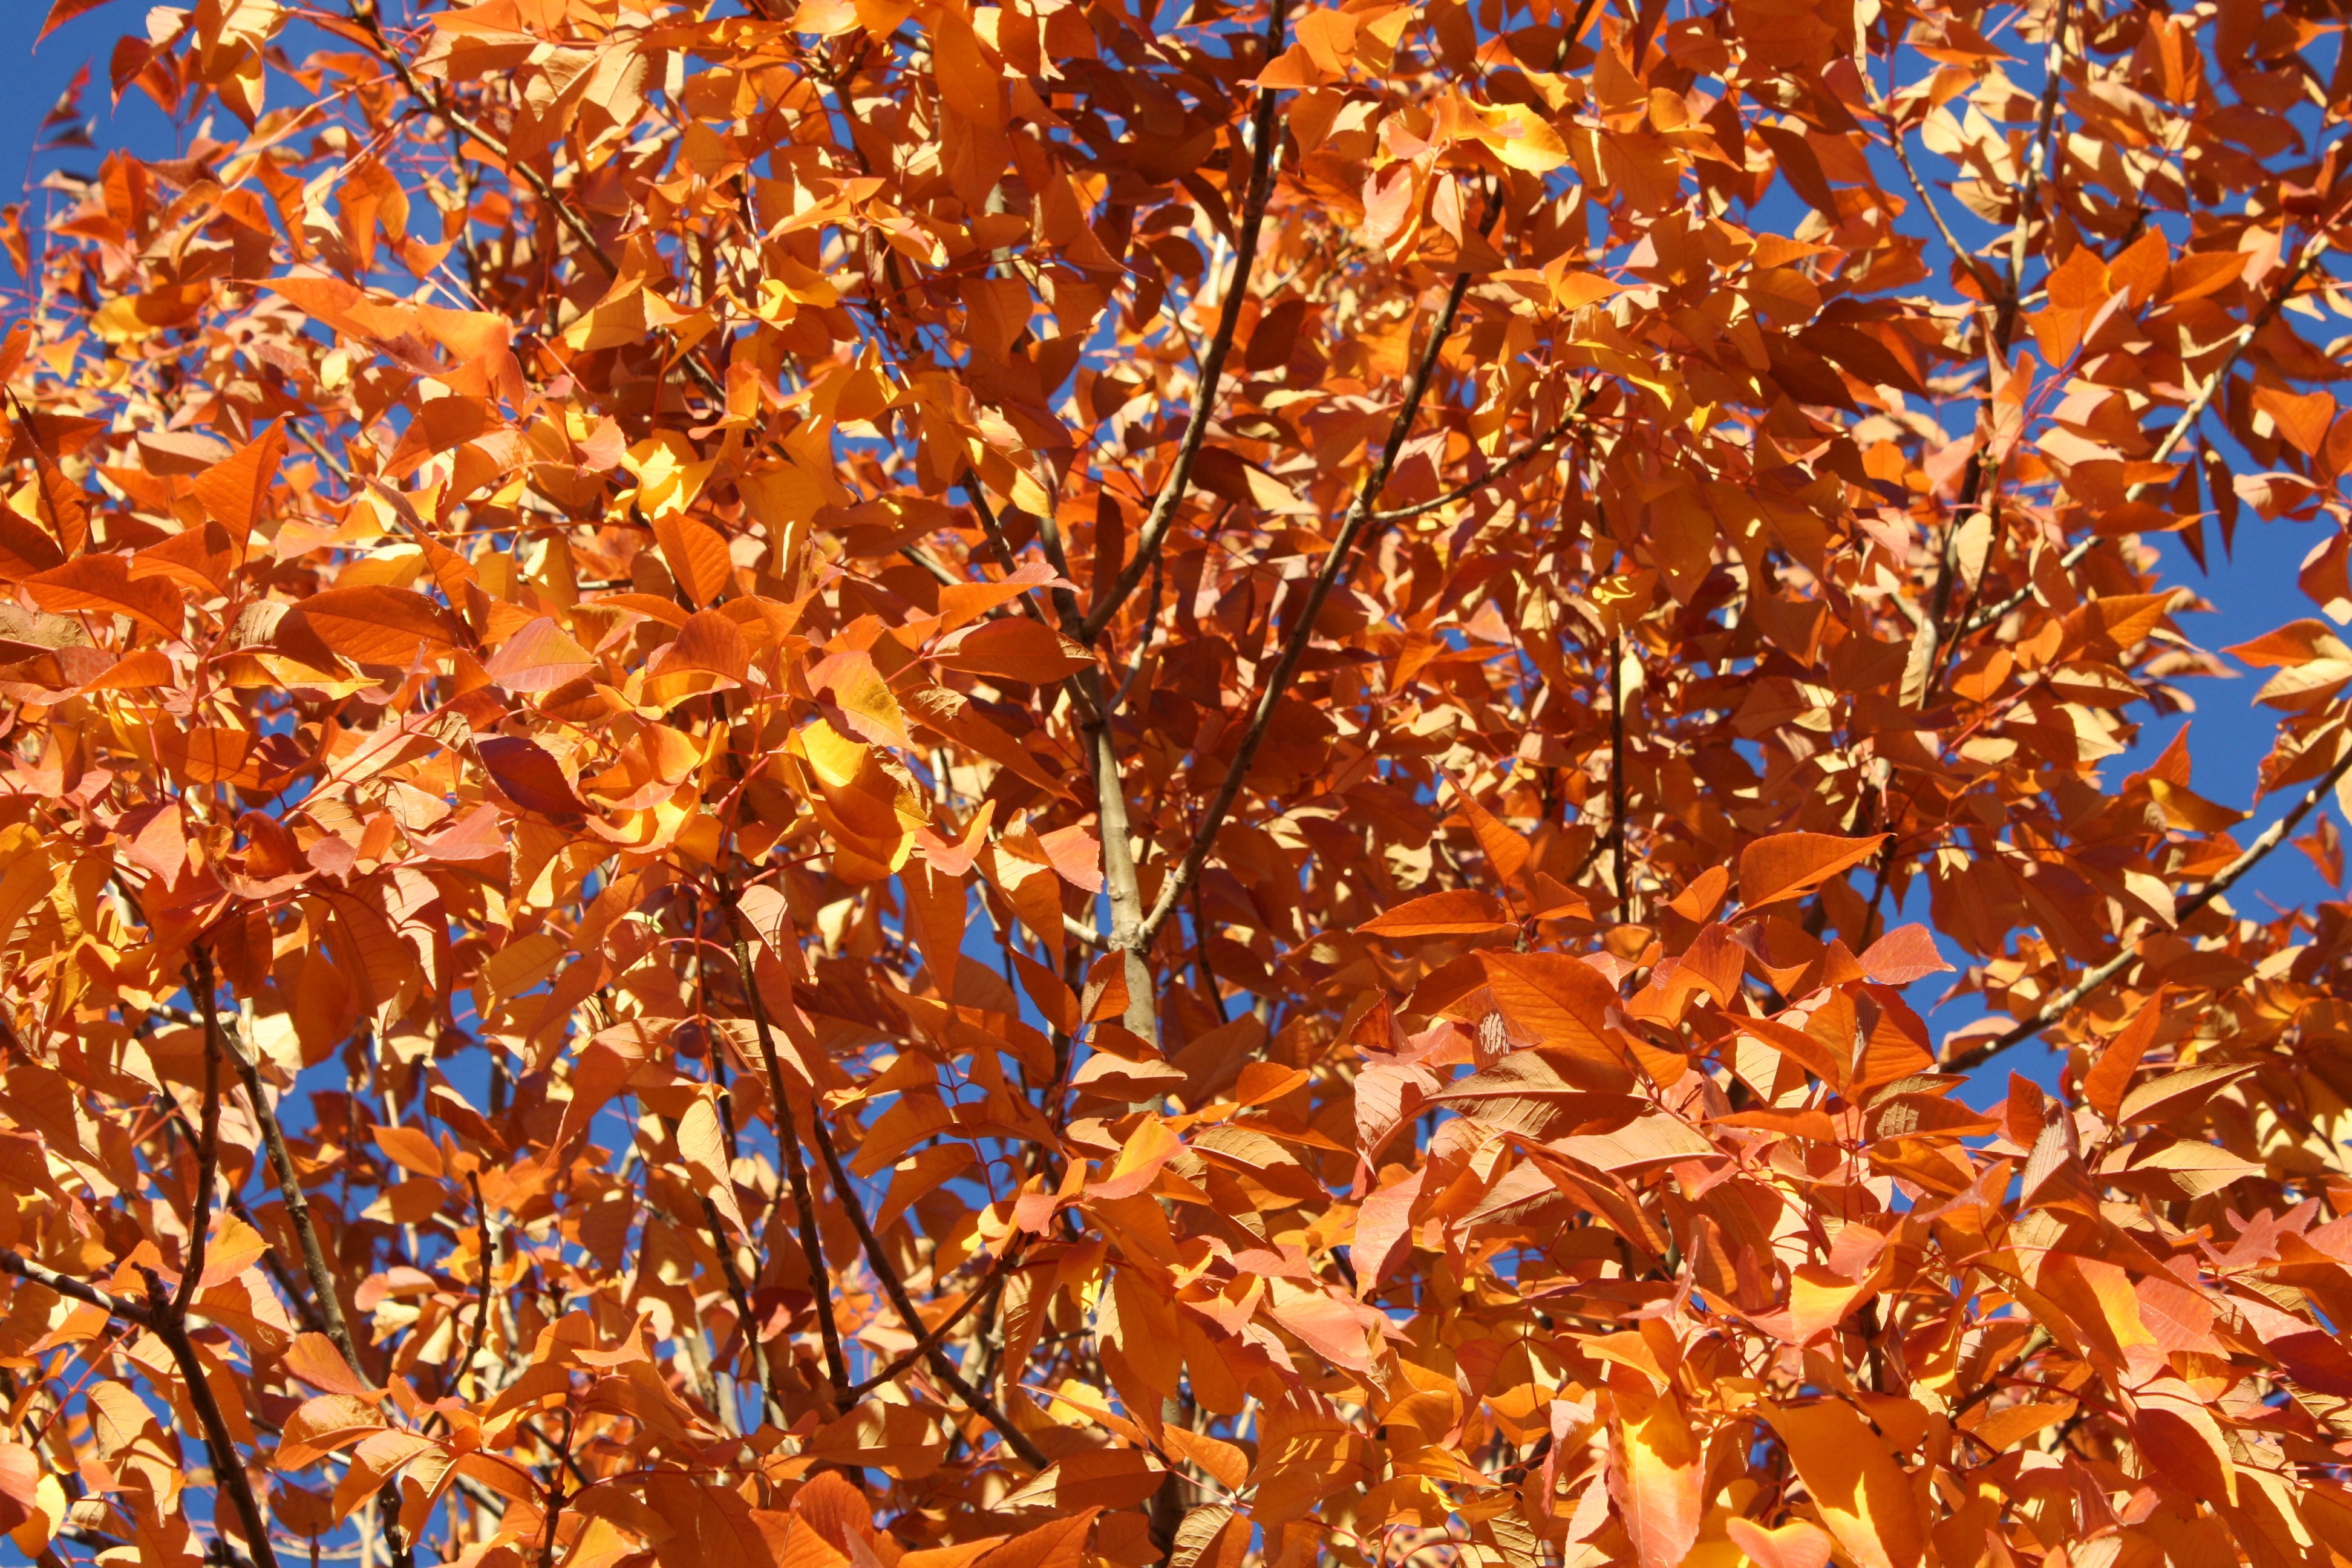
tree, nature, branch, plant, sunlight, leaf, fall, flower, orange, autumn, season, leaves, woody plant